The Secret of the Unicorn

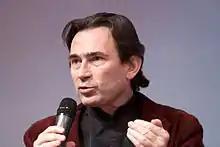
Hergé biographer Benoît Peeters considered "The Secret of the Unicorn" to be one of Hergé's "greatest narrative successes".

Hergé biographer Benoît Peeters asserted that both "The Secret of the Unicorn" and "Red Rackham's Treasure" "hold a crucial position" in "The Adventures of Tintin" as they establish the "Tintin universe" with its core set of characters. Focusing on the former comic, he described it as one of Hergé's "greatest narrative successes" through the manner in which it interweaves three separate plots. He felt that while religious elements had been present in previous stories, they were even stronger in "The Secret of the Unicorn" and its sequel, something which he attributed to Van Melkebeke's influence. Elsewhere he asserted that it "explores this prelude with extraordinary narrative virtuosity".